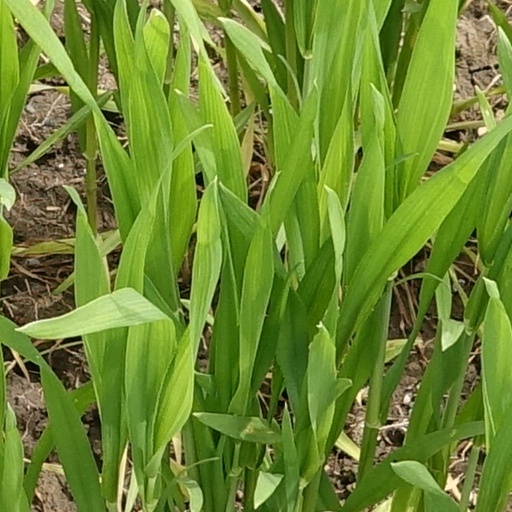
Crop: wheat